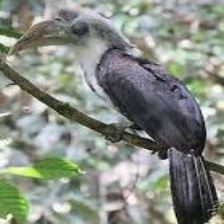
Species: WHITE CRESTED HORNBILL
Scientific name: TROPICRANUS ALBOCRISTATUS
ImageNet parent category: hornbill